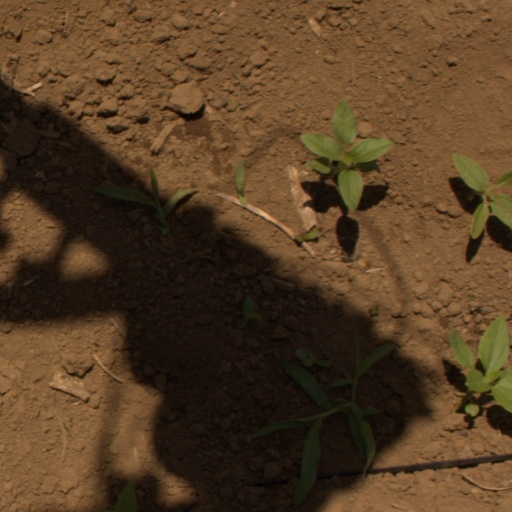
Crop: Jerusalem artichoke